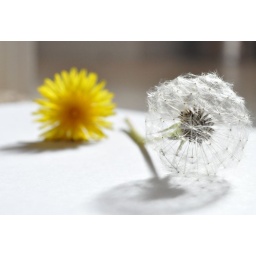
nikon d5000 shot with white paper and light coming in through a near by window ! 18-55mm lens